Lenawee County, Michigan

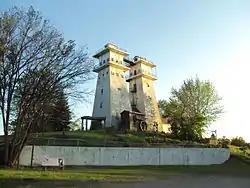
Towers of the Irish Hills near Hayes State Park

Lenawee County was organized in 1826, after being authorized and described by the Michigan legislature in 1822. It was taken from Monroe County, Michigan.